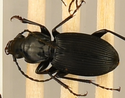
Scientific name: Pterostichus lachrymosus
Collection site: Mountain Lake Biological Station NEON (MLBS), plot MLBS_009